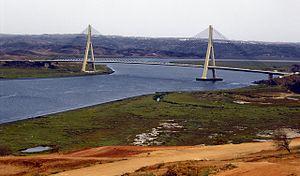
Le pont international sur le Guadiana est un pont à haubans qui relie l'Espagne et le Portugal et qui fut inauguré en 1991.
La frontière entre l'Espagne et le Portugal est une frontière internationale terrestre et maritime séparant deux pays membres de l'Union européenne. Elle porte le nom La Raya en espagnol et A Raia en portugais. C'est l'une des plus vieilles frontières d'Europe. En effet malgré les conflits et les annexions, celle-ci est restée presque inchangée depuis le Traité d'Alcañices qui date de 1297. Le Traité de Lisbonne reconnaît l'indépendance du Portugal. Le Traité de Lisbonne de 1864 règle le problème de la souveraineté sur six villages frontaliers.